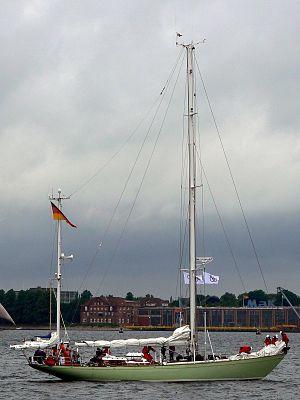
Le Germania VI est un yawl de type bermudien construit en 1963 pour Alfried Krupp von Bohlen und Halbach propriétaire de l'entreprise Krupp à Essen.